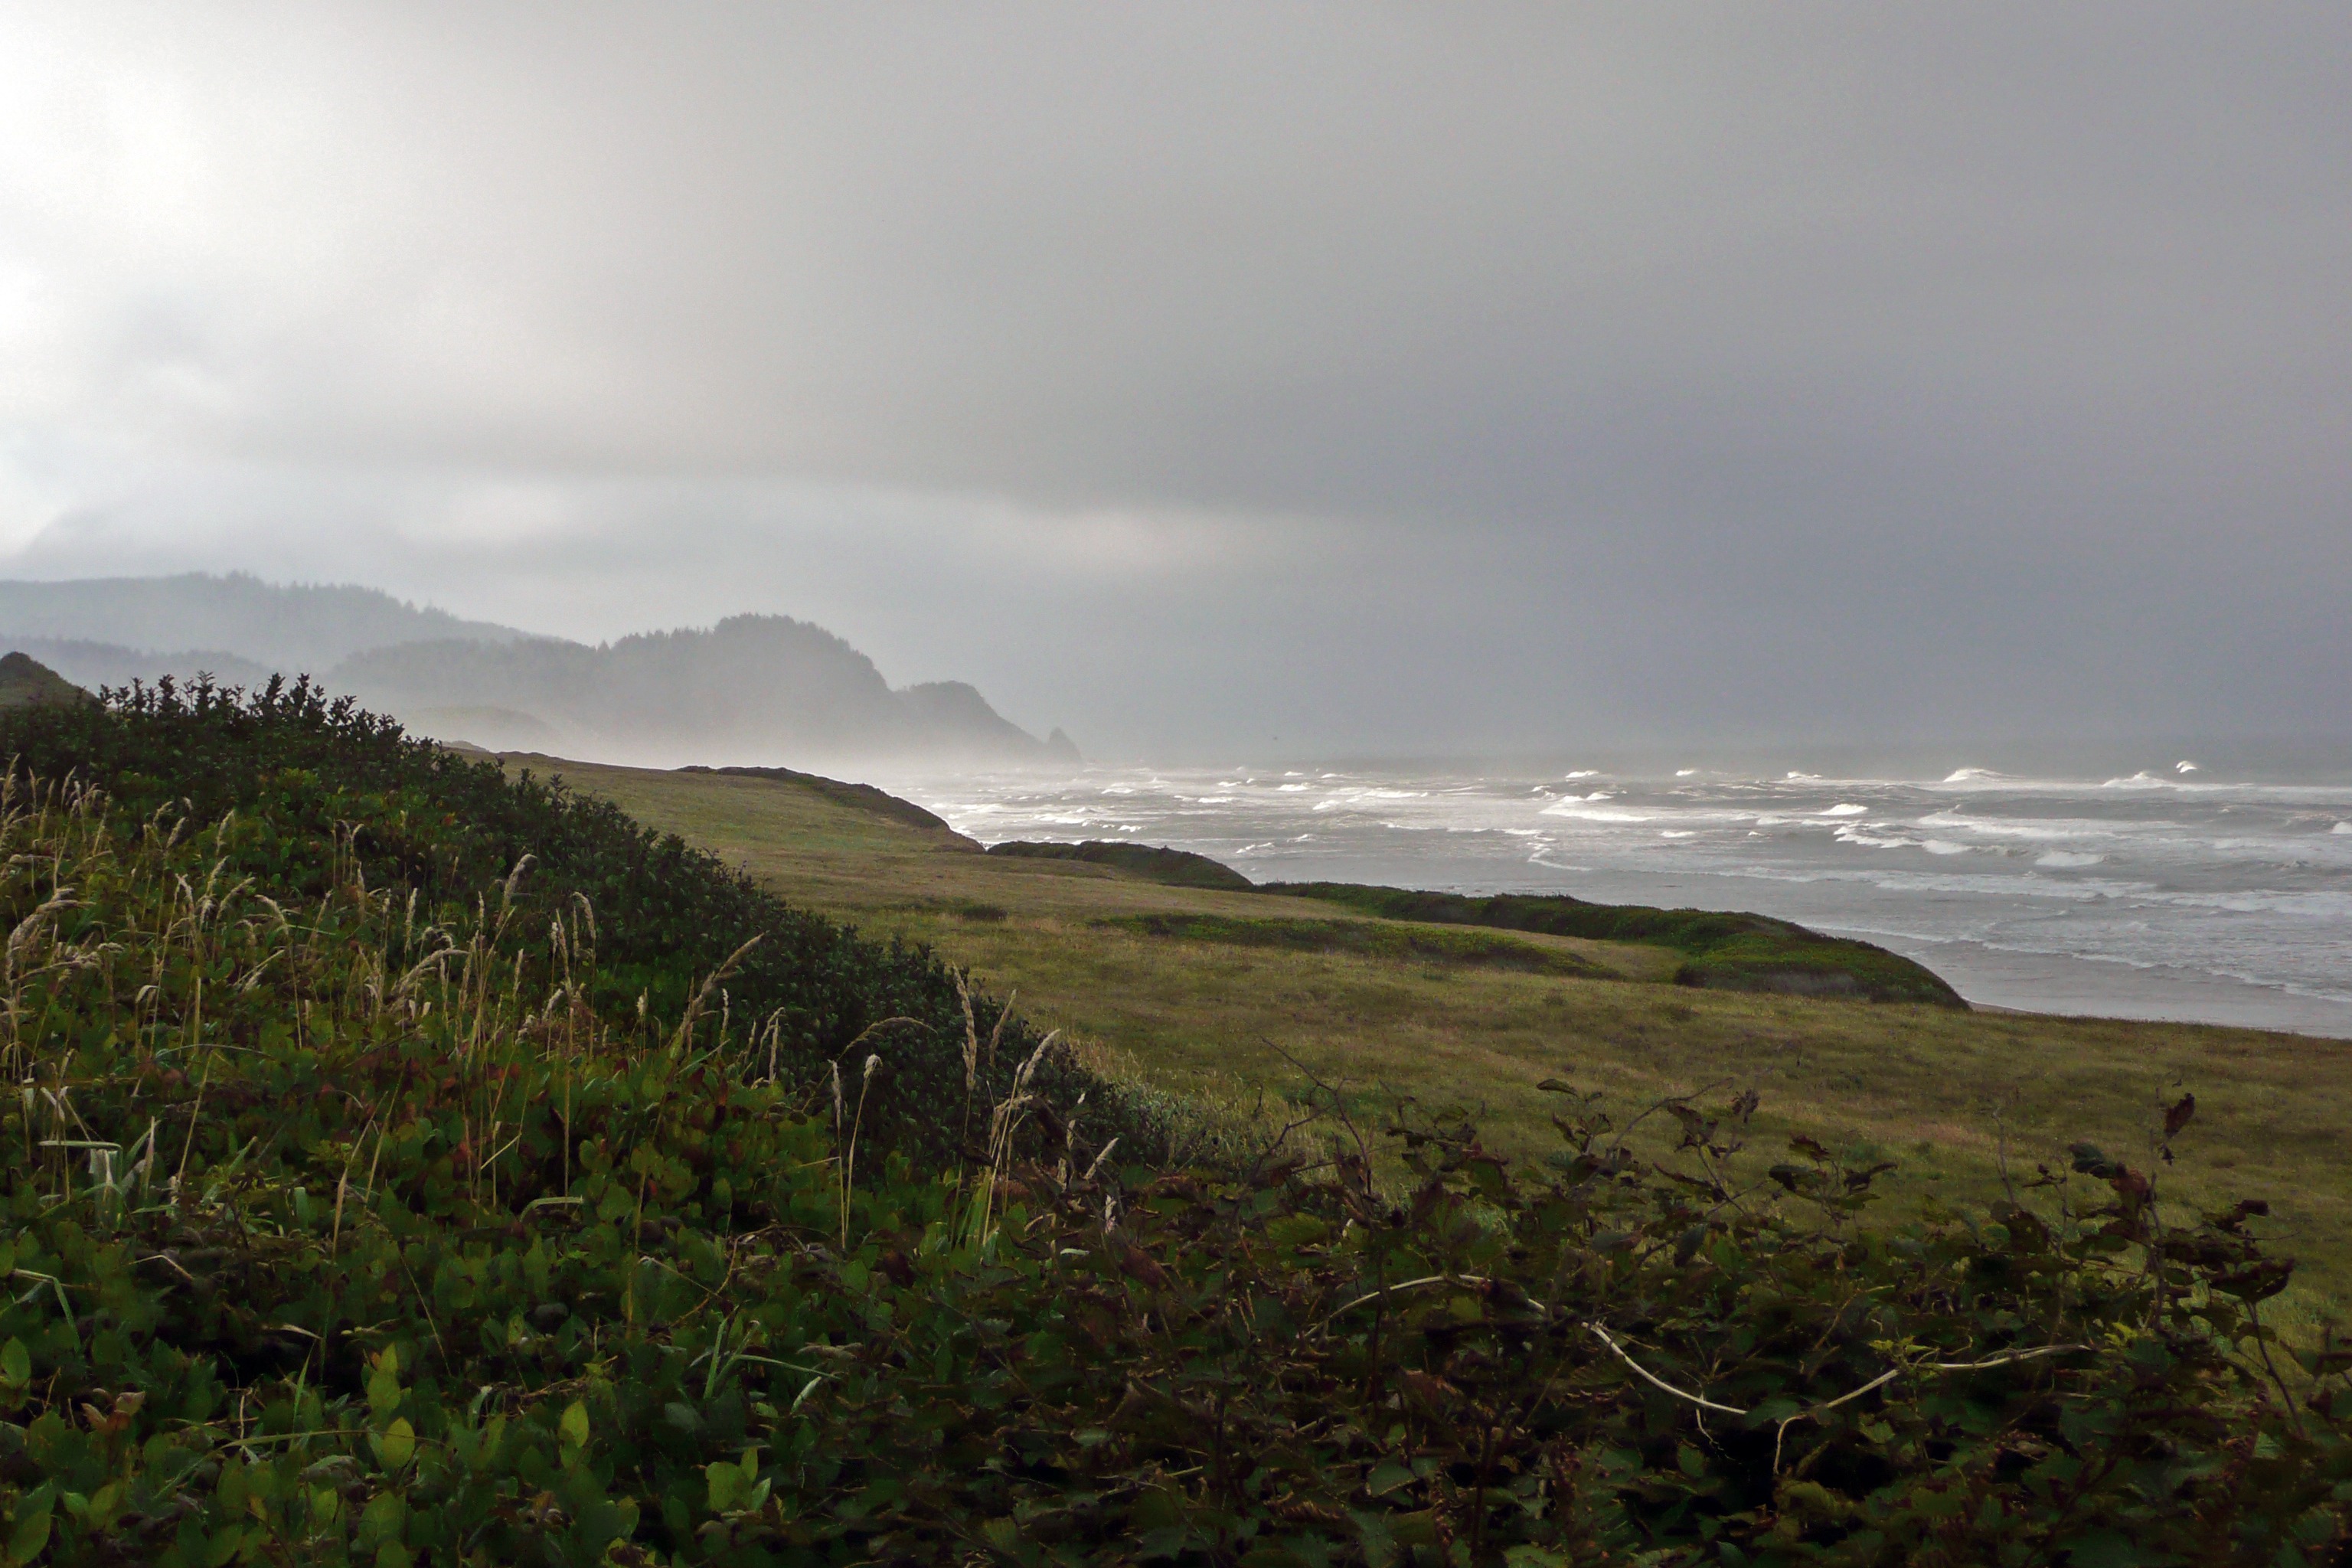
beach, landscape, sea, coast, water, nature, ocean, horizon, mountain, cloud, sky, mist, morning, hill, shore, wave, coastline, shoreline, cliff, scenery, weather, usa, bay, highland, terrain, body of water, pacific, habitat, loch, oregon, rural area, landform, natural environment, geographical feature, atmospheric phenomenon